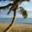
Label: palm_tree